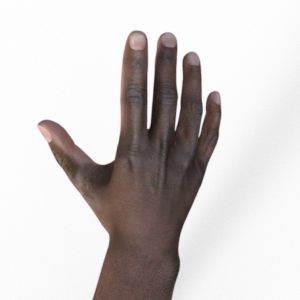
Label: paper